Naruto the Movie: Legend of the Stone of Gelel

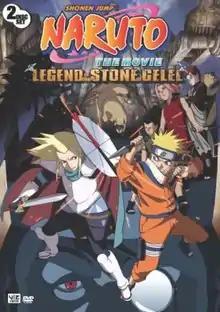
American DVD cover

is a 2005 Japanese animated martial arts fantasy adventure film based on Masashi Kishimoto's manga and anime franchise, written by Hirotsugu Kawasaki and Yuka Miyata. It was released in theaters in Japan on August 6, 2005.